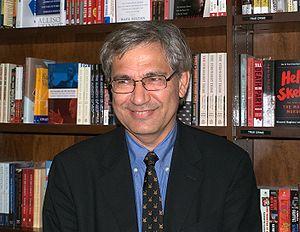
Le Festival de Cannes 2007, 60ᵉ édition du festival, a eu lieu du 16 au 27 mai. La maîtresse de cérémonie fut l'actrice allemande Diane Kruger et le président du jury le réalisateur britannique Stephen Frears. Le festival s'est ouvert par la montée des marches de l'équipe de My Blueberry Nights et par un court-métrage de David Lynch d'une durée de deux minutes présenté lors de la cérémonie d'ouverture.